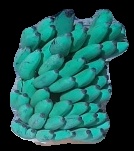
Variety: elakki-bale
Grade: grade3